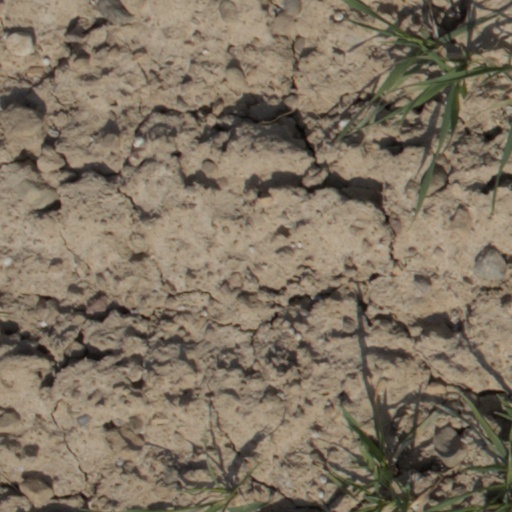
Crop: wheat